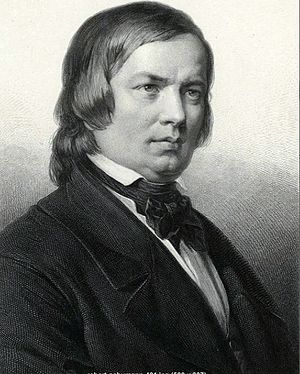
Robert Schumann
Robert Schumann var en tysk pianist, forfatter og komponist.